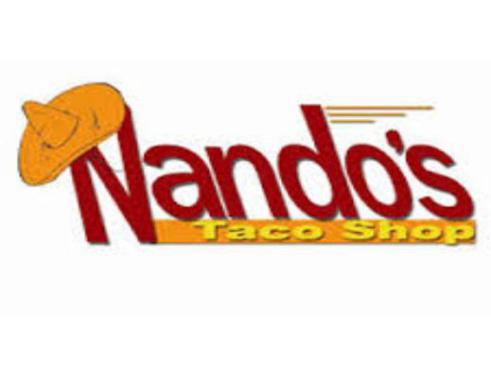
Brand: nandos
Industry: Food